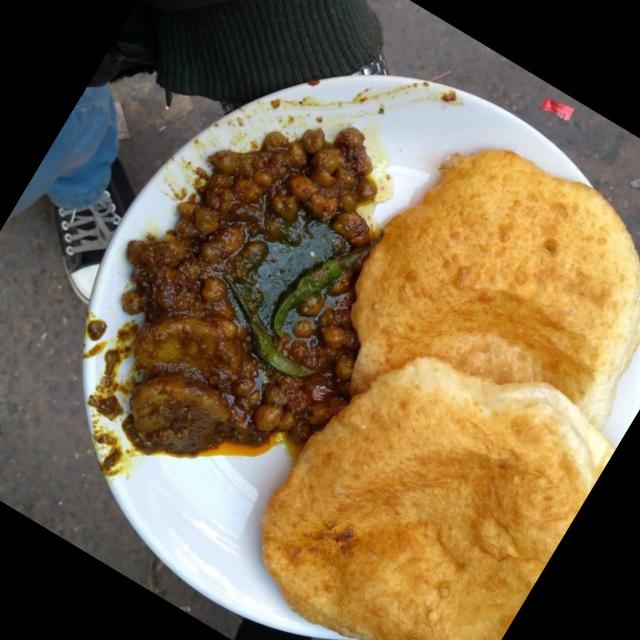
Dish: chole_bhature